Angela Alsobrooks

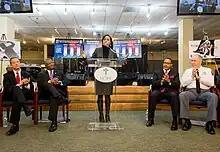
Alsobrooks as Prince George's County State's Attorney in 2015

Alsobrooks was first elected Prince George's state's attorney in 2010, and reelected in 2014. She is the first woman and youngest person to serve as state's attorney in county history. In the 2010 election Alsobrooks ran with the support of Maryland Secretary of Aging Gloria G. Lawlah, county executives Wayne K. Curry and Jack B. Johnson, and incumbent state's attorney Glenn Ivey, while running on a slate with former state delegate Rushern Baker.